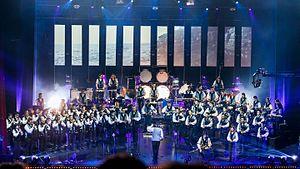
Le bagad Melinerion de Vannes sur la scène de L'Olympia à Paris avec sa superproduction Contrechamp le 5 février 2017.
Cette liste présente les émissions de téléréalité diffusées en France, par ordre chronologique.
Le Bagad Melinerion est un bagad originaire de la ville de Vannes dans le Morbihan, en France. Créée en 1952, l'association est issue d'un ensemble paroissial. Son nom breton et son costume font référence à la corporation des meuniers du pays Vannetais. Depuis 1969, le bagad évolue en première catégorie du championnat des bagadoù. Il s'est classé plusieurs fois vice-champion de Bretagne.